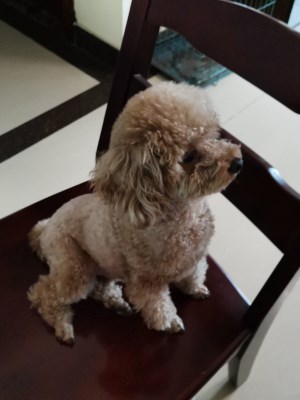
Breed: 2925-n000114-toy_poodle